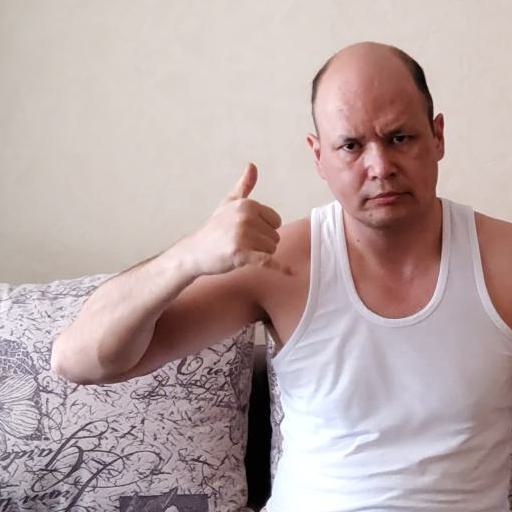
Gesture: call